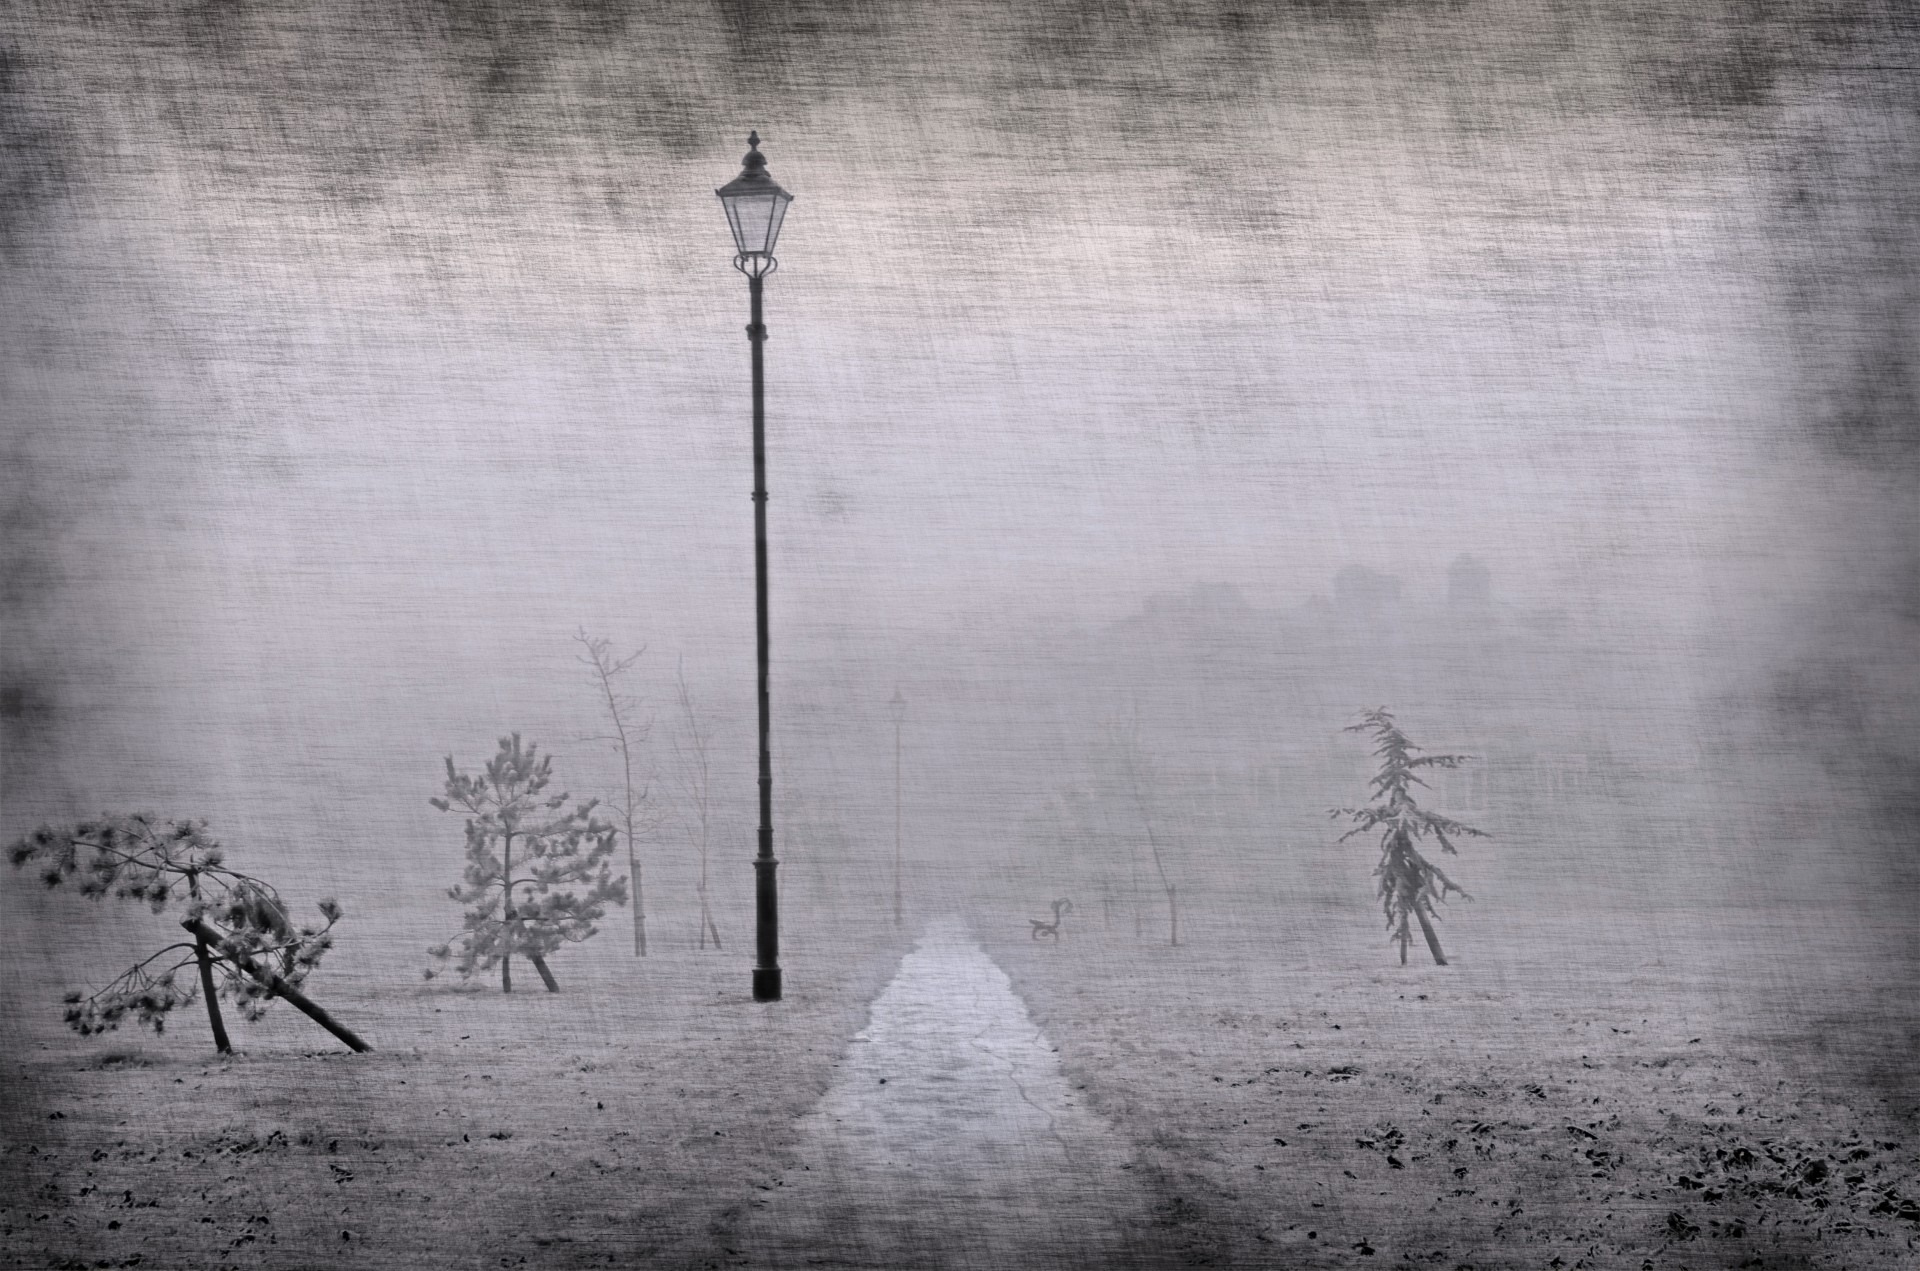
landscape, path, snow, abstract, black and white, architecture, fog, mist, white, texture, rain, old, mystical, walkway, park, weather, empty, lamp, black, monochrome, shadows, mysterious, background, sketch, drawing, wallpaper, postcard, way, scratches, story, shape, unknown, canvas, monochrome photography, atmospheric phenomenon